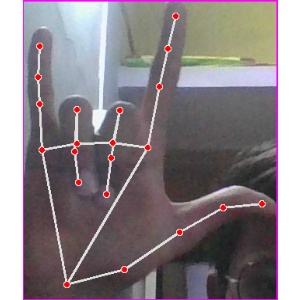
अक्षर: व